Pasan Ko ang Daigdig

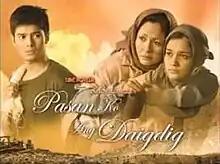
Title card

( / international title: "World on My Shoulders") is a Philippine television drama series broadcast by GMA Network. Based on a 1987 Philippine film of the same title, the series is the fourth installment of "Sine Novela". Directed by Joel Lamangan, it stars Yasmien Kurdi, JC de Vera and Gina Alajar. It premiered on September 10, 2007 on the network's Dramarama sa Hapon line up. The series concluded on January 11, 2008 with a total of 89 episodes.